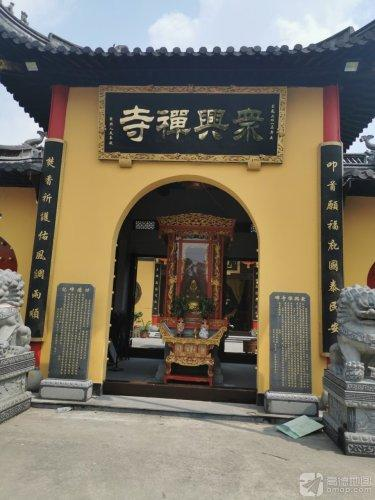
地标名称：众兴禅寺
所在城市：杭州市·萧山区